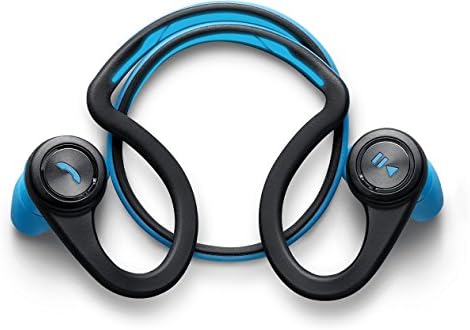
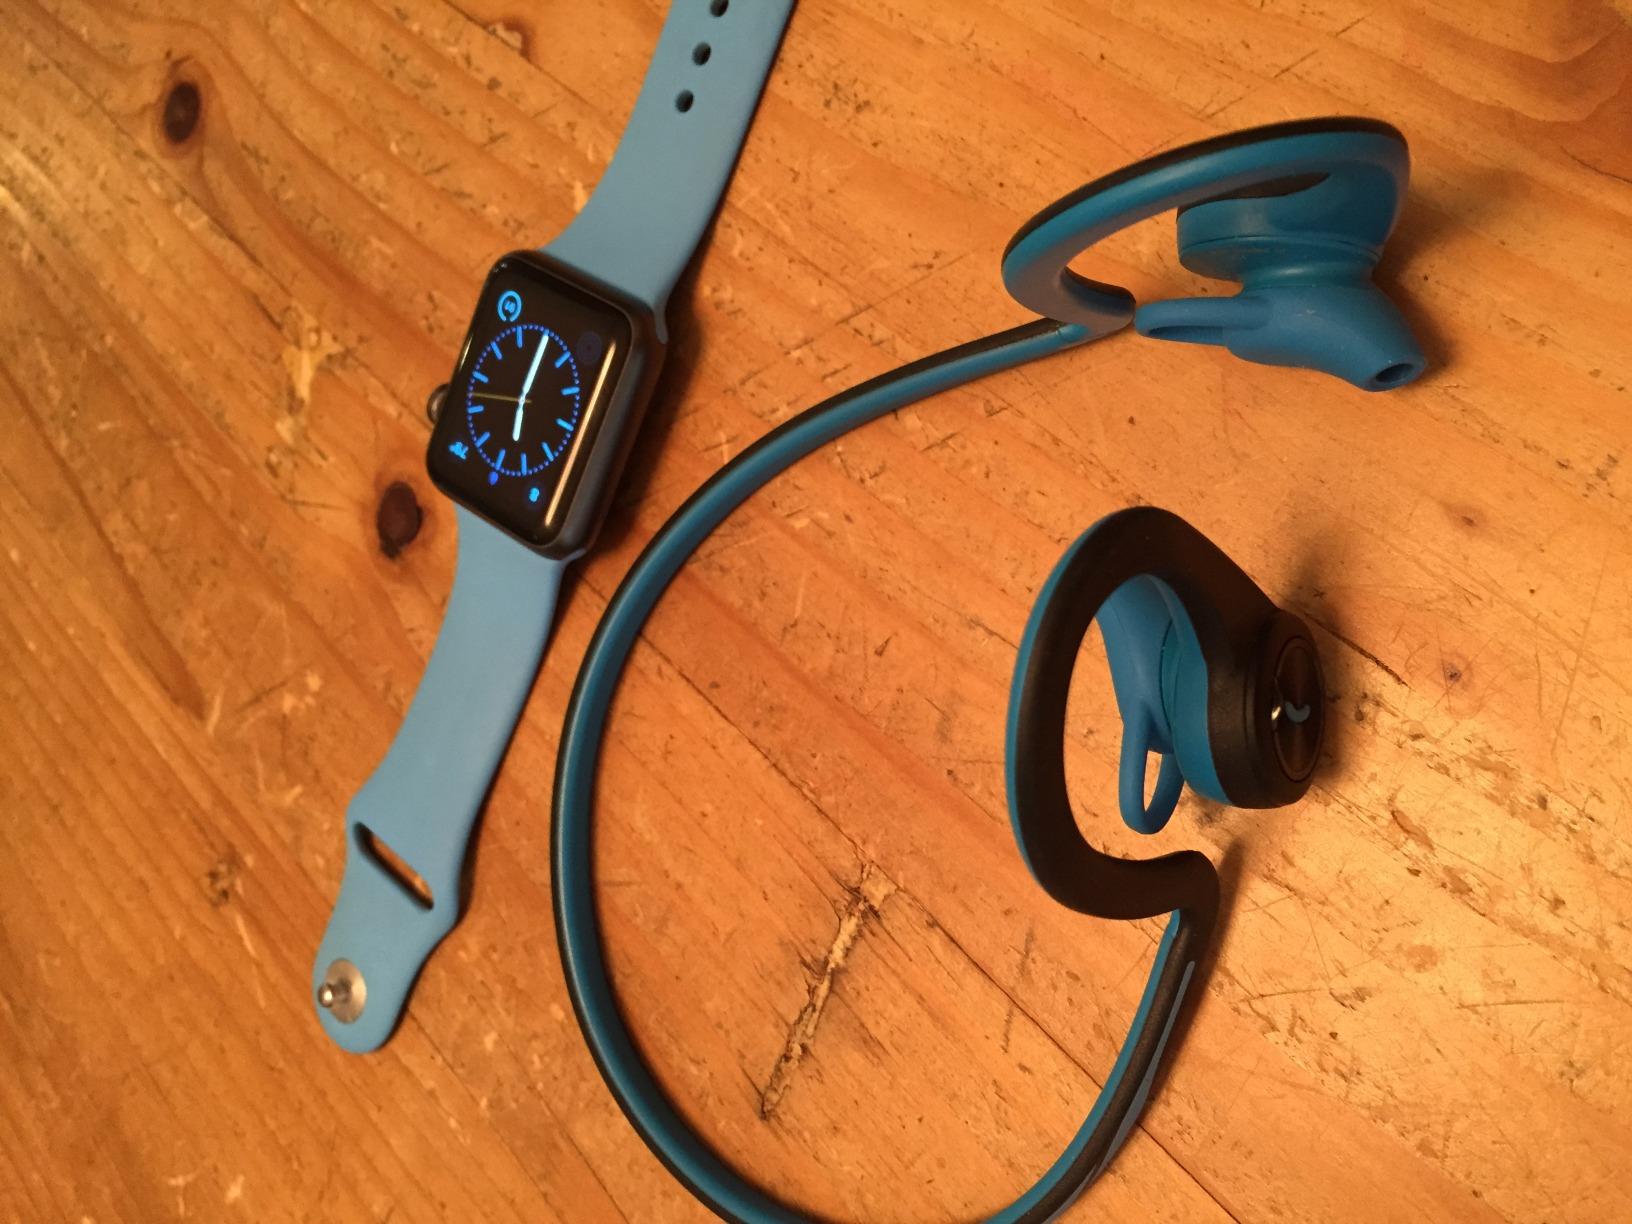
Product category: headphones
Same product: yes